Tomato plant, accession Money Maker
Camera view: horizontal (90 deg, fisheye); turntable rotation: 270 degrees
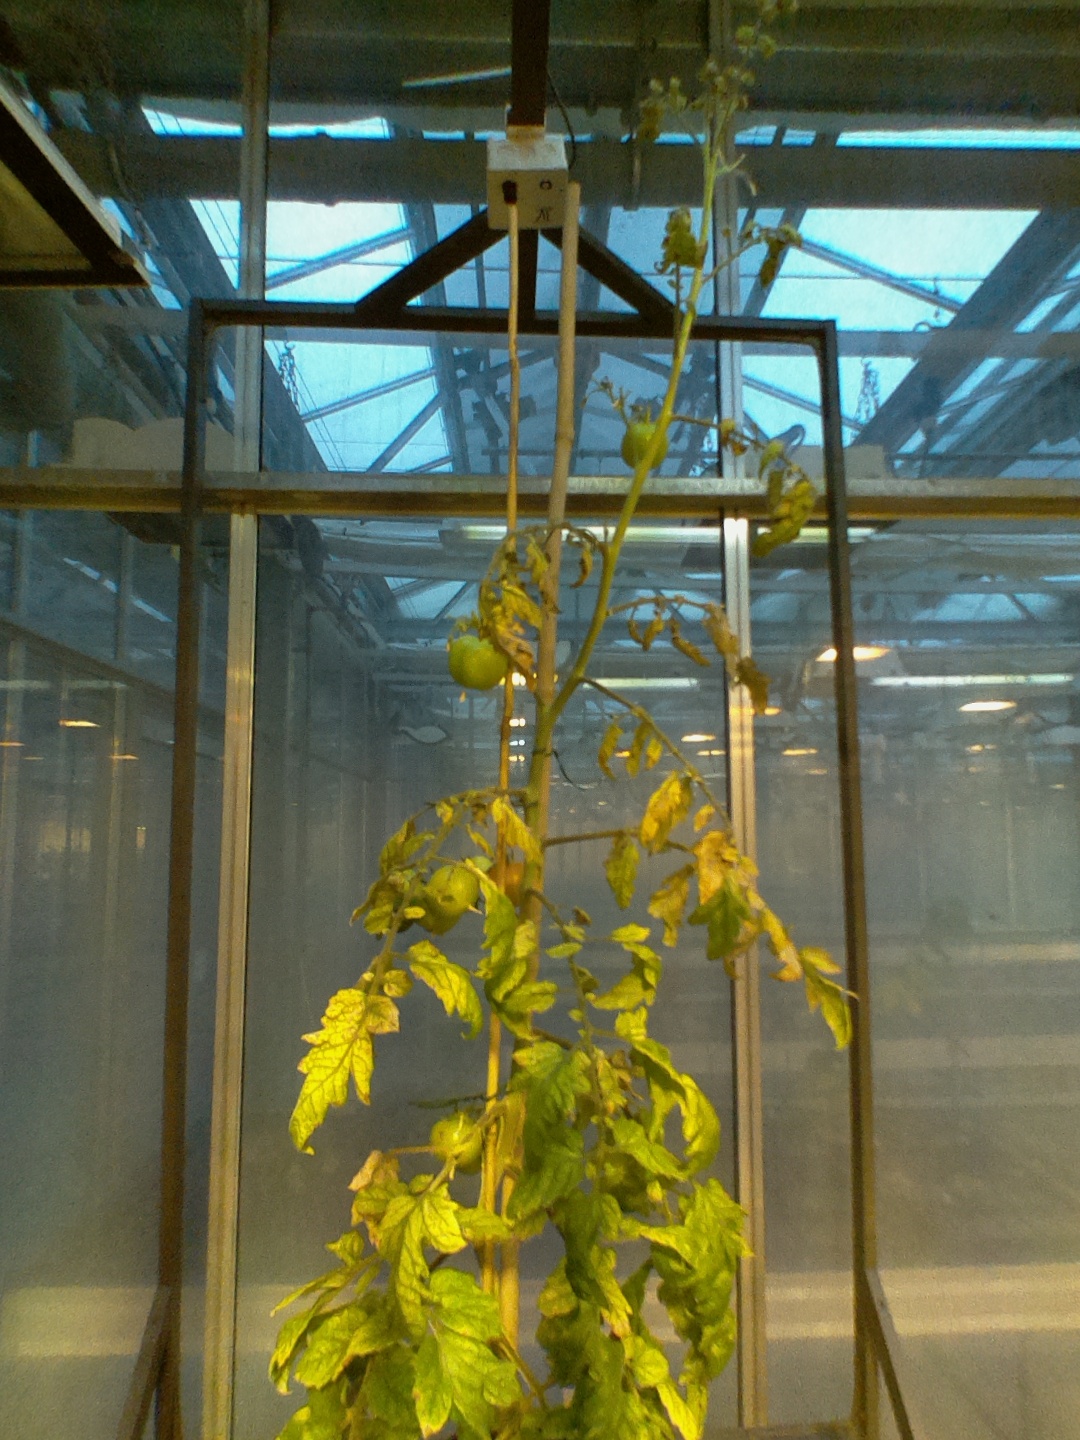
BBCH growth stage 80: fruits start showing typical ripe color (orange -> red)